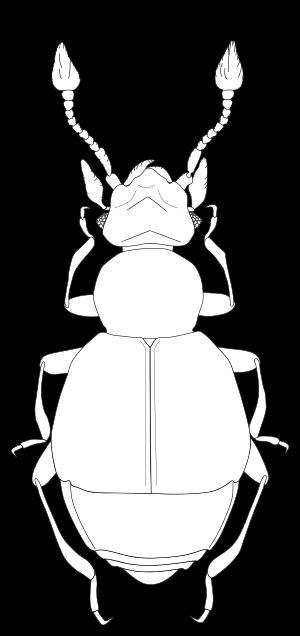
Ivan Löbl, né le 20 mai 1937 à Bratislava, est un entomologiste spécialiste des coléoptères. Il travaille comme assistant du conservateur de zoologie au Musée régional de Trnava de 1959 à 1962, puis au Musée national slovaque de Bratislava à partir de 1962. En 1968, il obtient un doctorat en sciences naturelles à l'Université de Bratislava et devient chargé de recherche au département d'entomologie du Muséum d'histoire naturelle de Genève. Il est nommé conservateur du même département dès 1992, et devient conservateur honoraire à sa retraite en 1999, mais publie encore par la suite. Il étudie en particulier les Staphylinidae, et notamment les sous-familles des Scaphidiinae et des Pselaphinae. Il a décrit plus de 1 500 taxons, et est le dédicataire de plus de 350 autres décrits par plus de 150 spécialistes. Il est l'auteur d'une série d'ouvrages de référence publiée en huit volumes, le Catalogue of Palaearctic Coleoptera, qui répertorie les références primaires informant sur la taxinomie et la distribution de 100 000 espèces de coléoptères du Paléarctique.